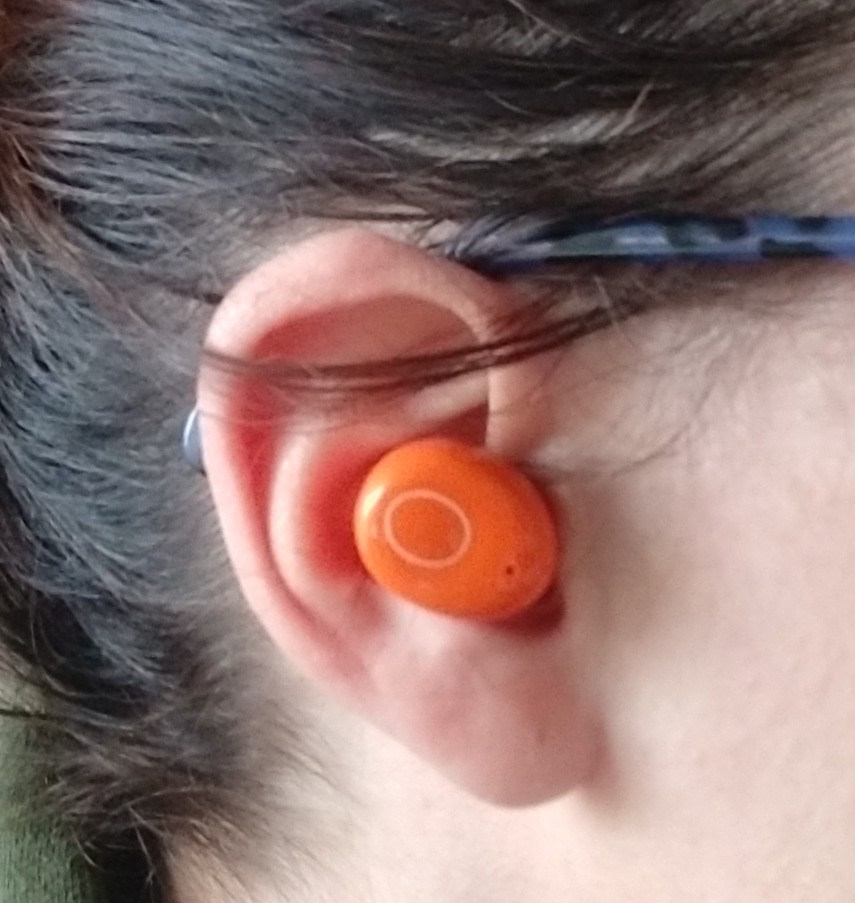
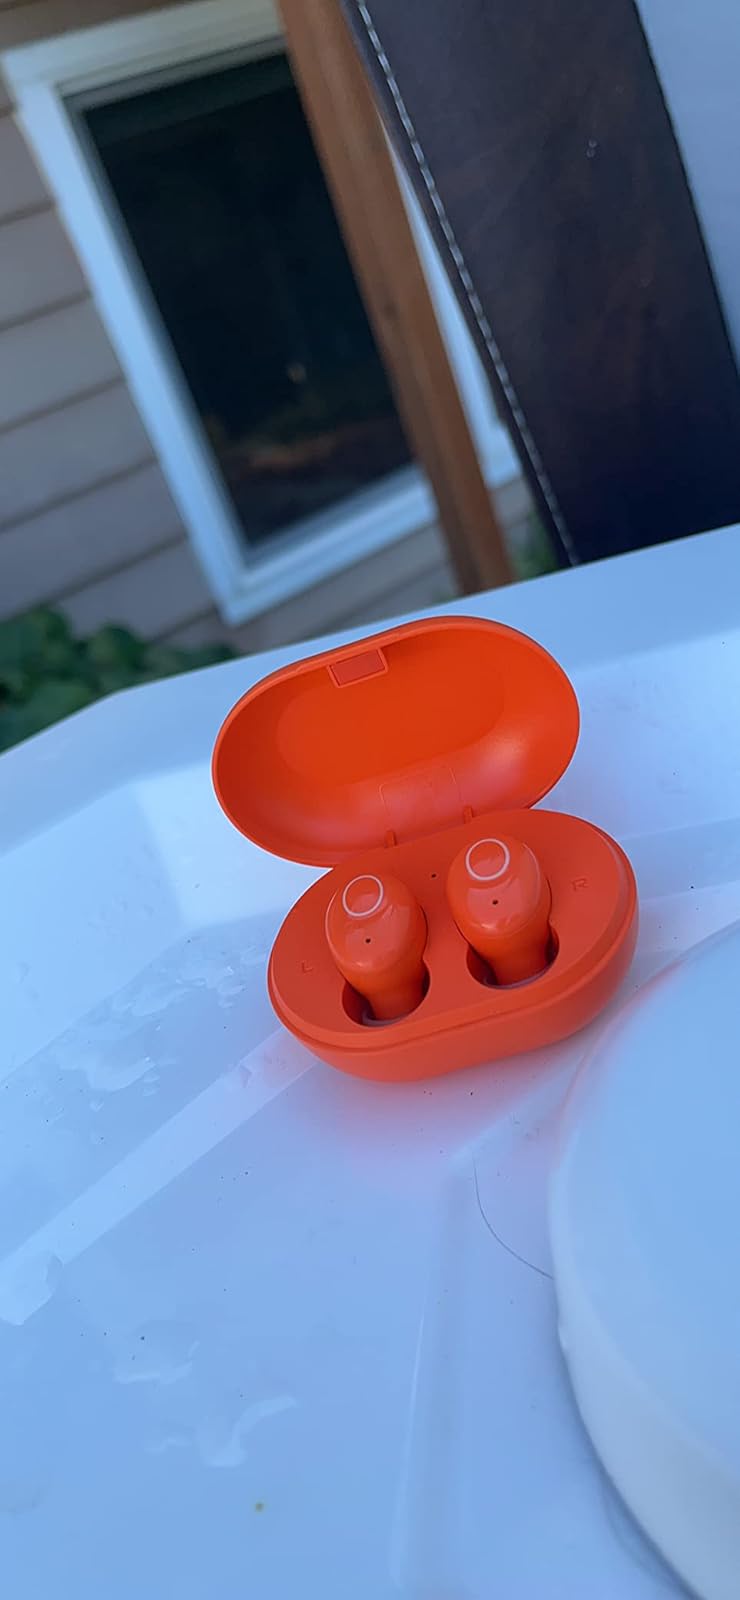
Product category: earbuds
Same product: yes